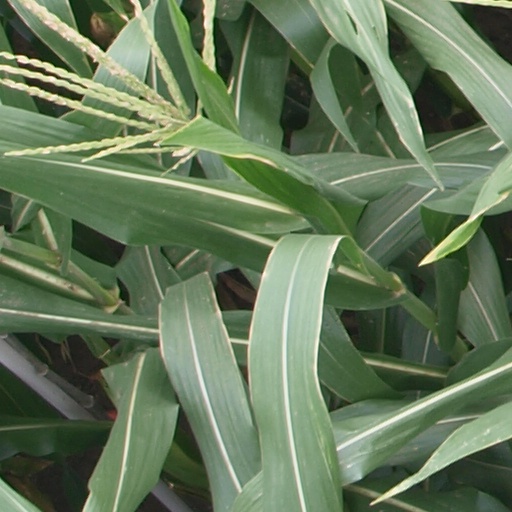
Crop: maize; corn